Tsugumasa Muraoka

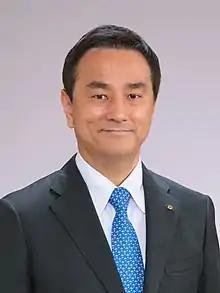

is a Japanese politician and the current governor of Yamaguchi Prefecture in Japan. He was first elected in 2014, and re-elected in 2018 and 2022.